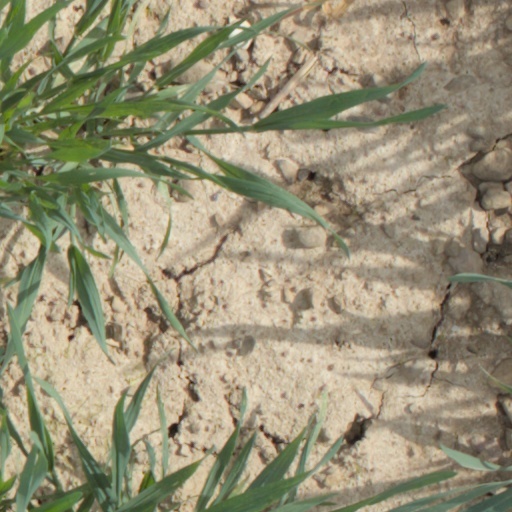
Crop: wheat